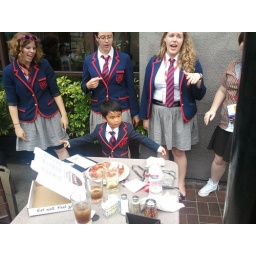
"Mini Warbler" from the #Glee panel today at #SDCC . So cute on screen and in person.